German Mexicans

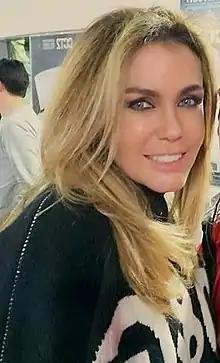
Sabine Moussier is a Mexican actress who is best known for her historic villainous roles in Televisa's telenovelas, such as María Isabel, El privilegio de amar, Entre el amor y el odio. She starred as the protagonist in Ni contigo ni sin ti.

The German-Mexican population is especially prevalent in southern Mexico, particularly the states of Chiapas, Yucatán, and Quintana Roo, where German farmers and industrialists were encouraged to immigrate in the late 1890s. Following collaboration between Otto Von Bismarck and Porfirio Díaz to German colonies were established to develop modern coffee plantations and food processing facilities in the state. German-Mexicans make up a large minority of the population of the soconusco region of Chiapas, where the German population has intermixed with the Maya who make up the majority of the region's population. A study by the Autonomous University of Mexico (UNAM) found that in the municipality of Tapachula and the surrounding Soconusco region that the mixed Mestizo population had a larger concentration of German heritage than Spanish heritage with as many as 160,000 residents cited as being unaware of their German heritage. Many of the original German farms and facilities continue to operate as both ejidos and private ventures.